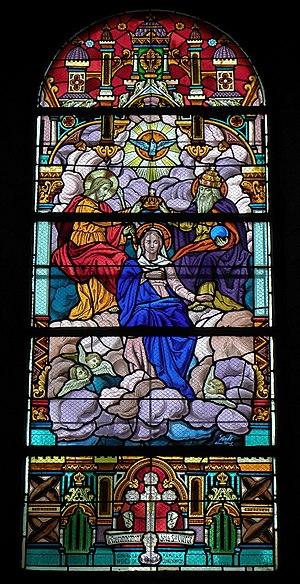
Église Notre-Dame de Rimou (35). Intérieur. Vitrail. Couronnement de la Vierge par la Trinité.